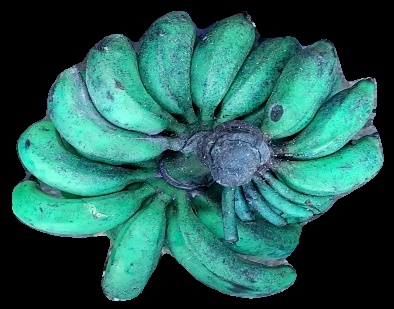
Variety: rasbale
Grade: grade3